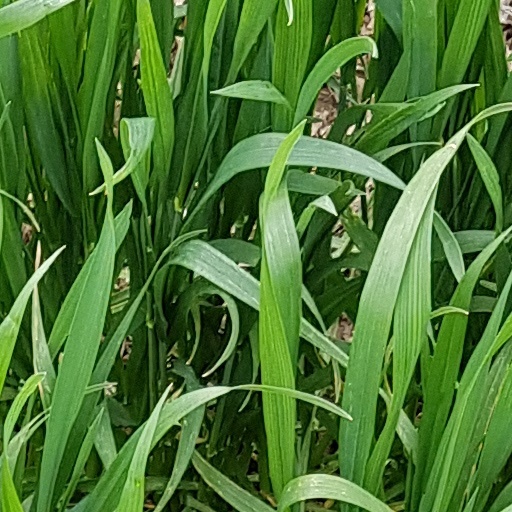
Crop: wheat